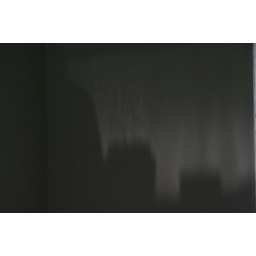
Shadow of a lit candle casted on the far wall in my apartment